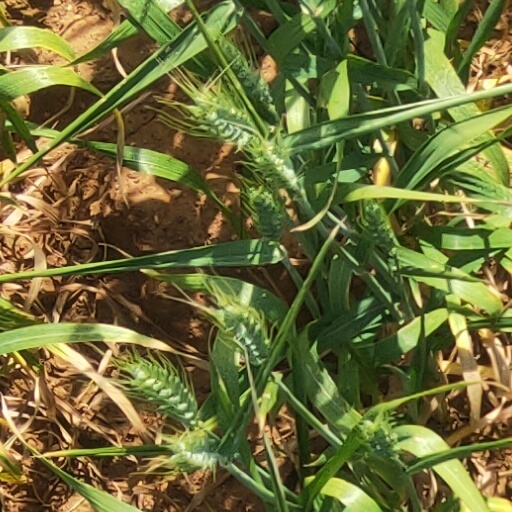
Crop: wheat